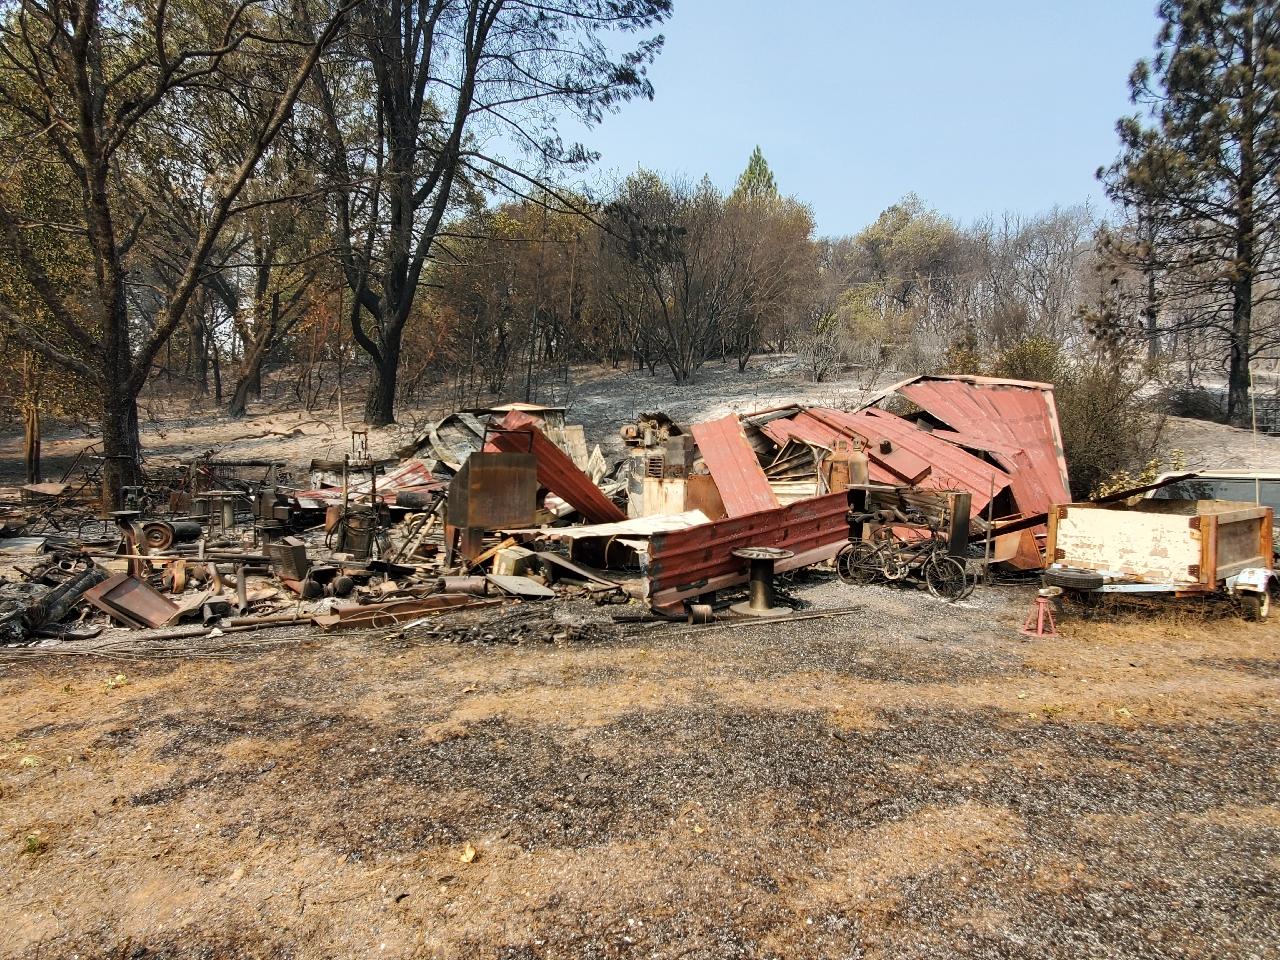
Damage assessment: destroyed